The Final Close-Up

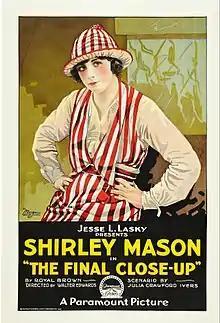
Theatrical release poster

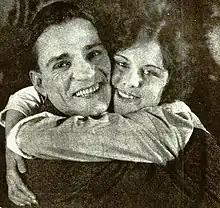
Still with Francis McDonald and Shirley Mason.

The Final Close-Up is a 1919 American silent drama film directed by Walter Edwards and written by Royal Brown and Julia Crawford Ivers. The film stars Shirley Mason, Francis McDonald, James Gordon, Betty Bouton, Eugene Burr, and Mary Warren. The film was released on May 18, 1919, by Paramount Pictures. It is not known whether the film currently survives.